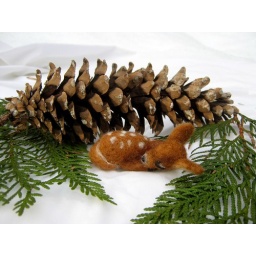
He sleeps so peacefully on his bed of boughs sheltered from the wind by a large pine cone, shhhhhh!